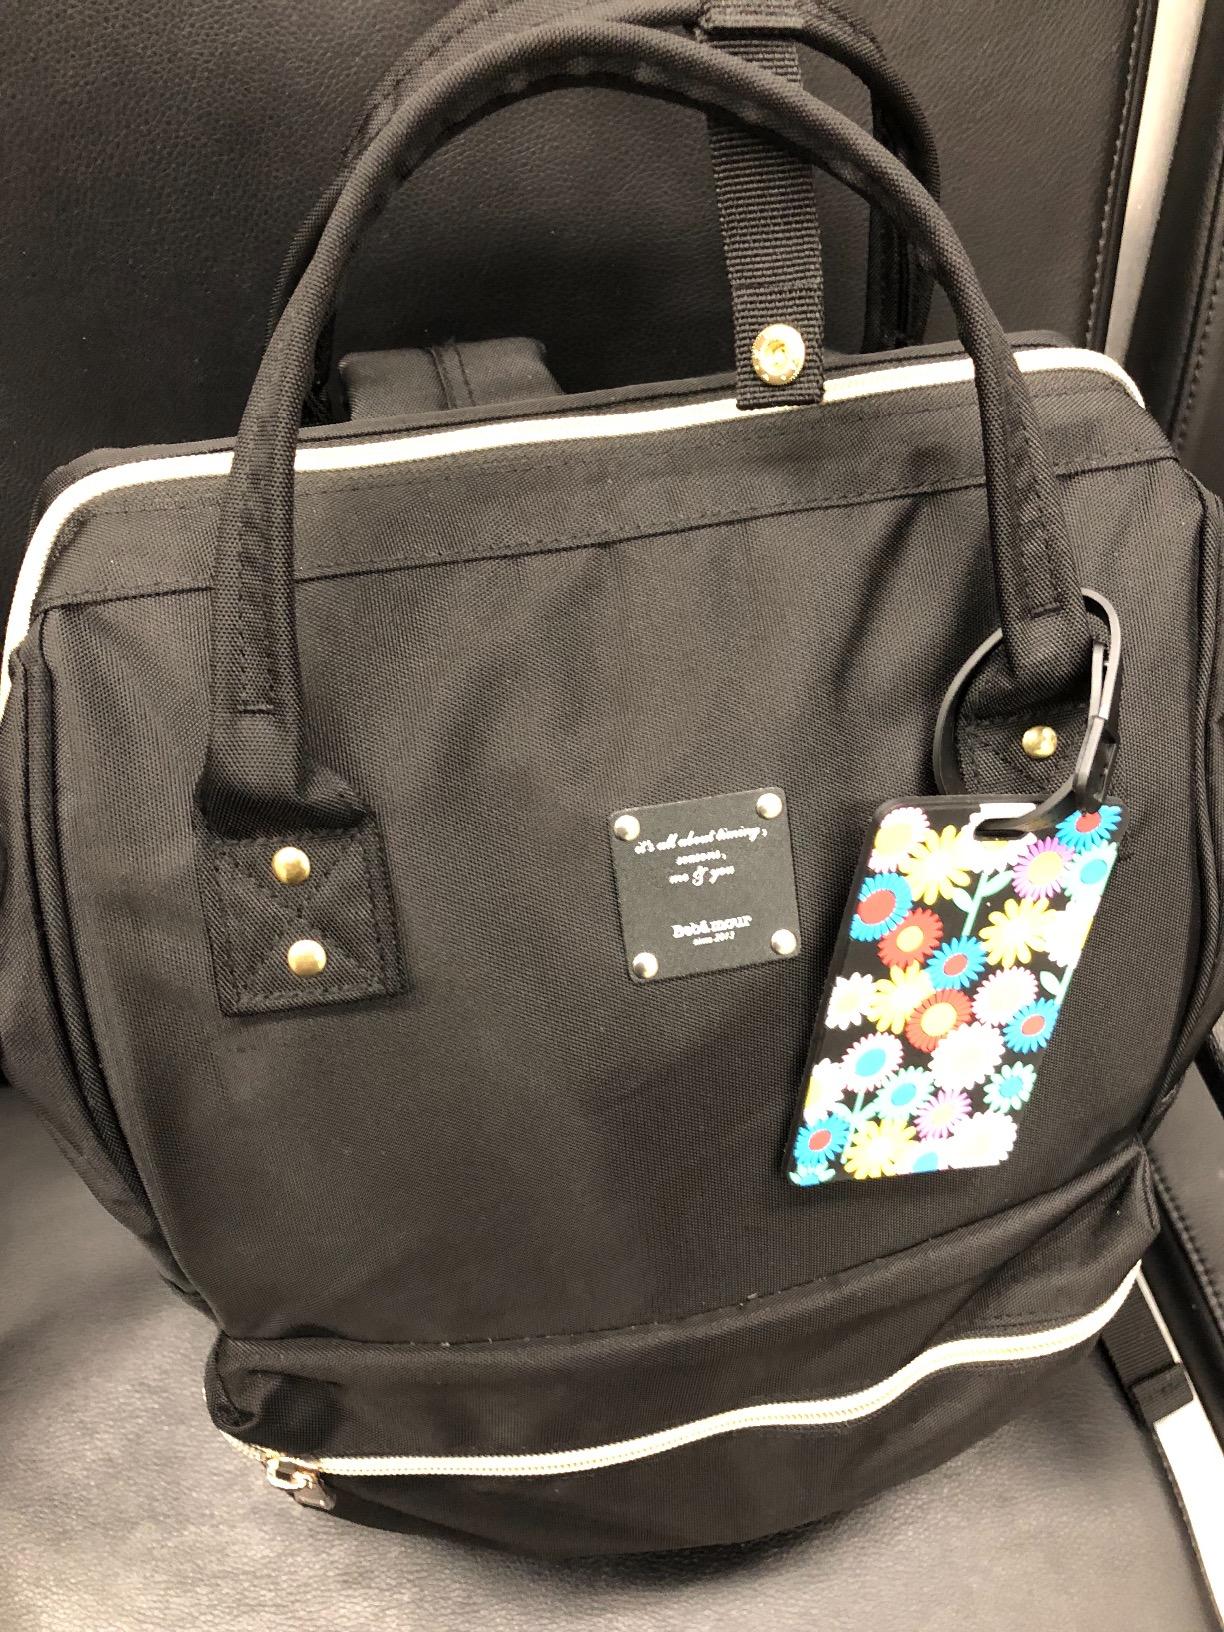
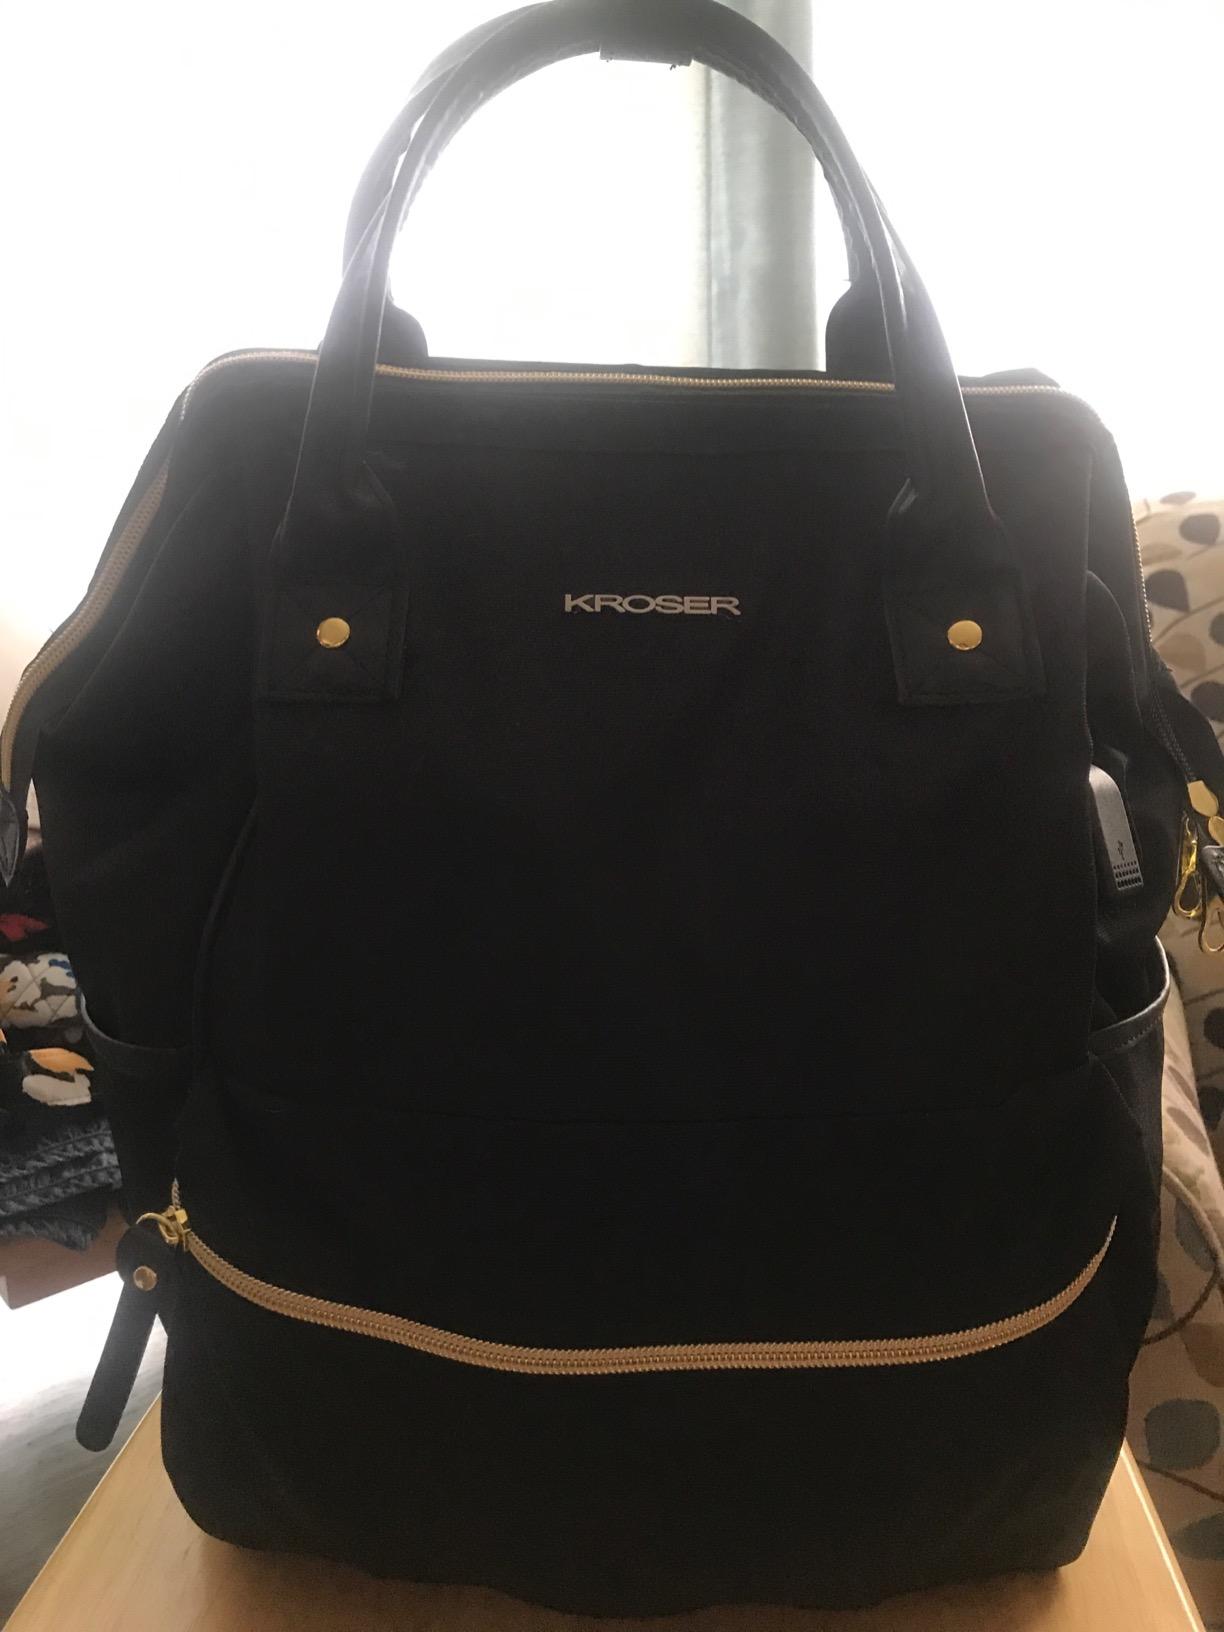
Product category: bag
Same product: no